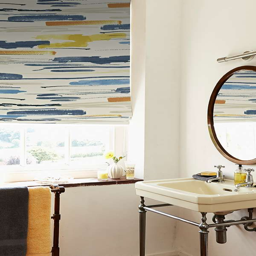
add an artistic touch to your interiors with the help of our blind .